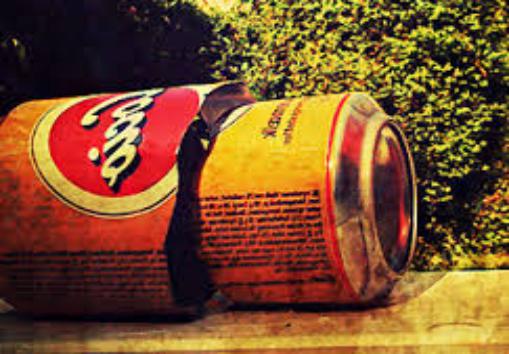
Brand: Cocio
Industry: Food